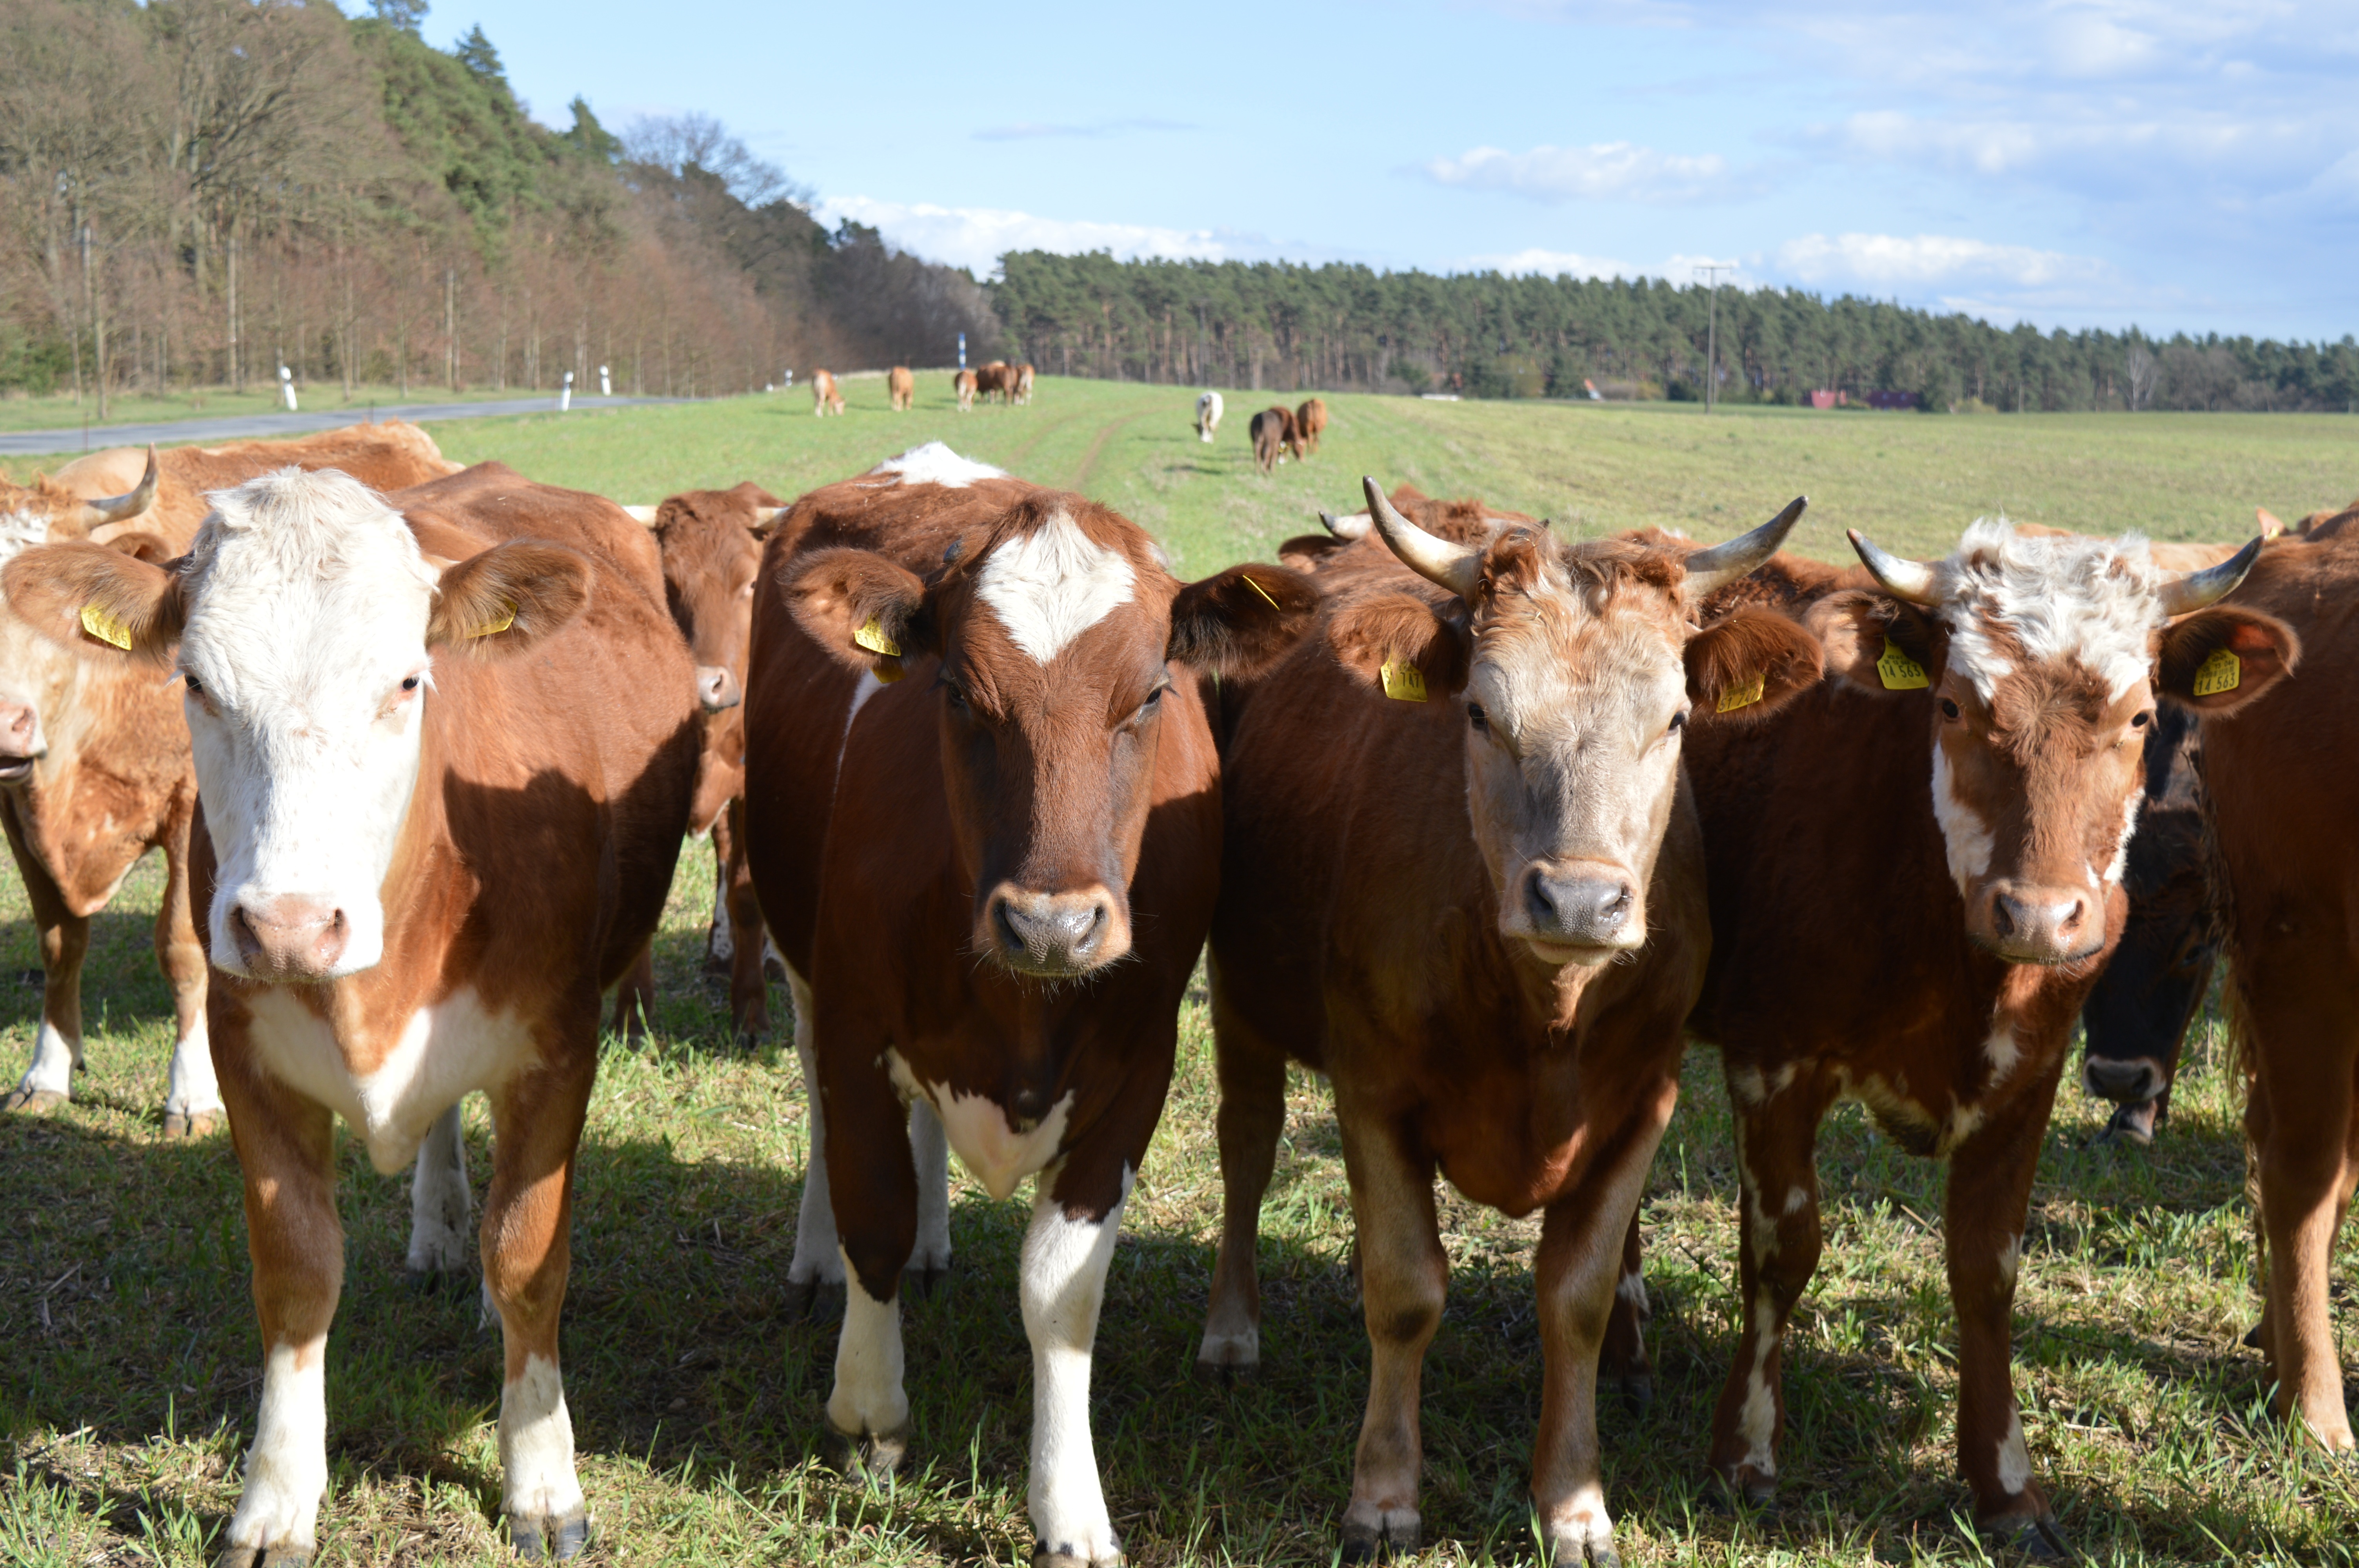
field, farm, meadow, cattle, herd, pasture, grazing, ranch, mammal, colorful, agriculture, cows, coupling, ecosystem, simmental cattle, pack animal, dairy cow, cattle like mammal